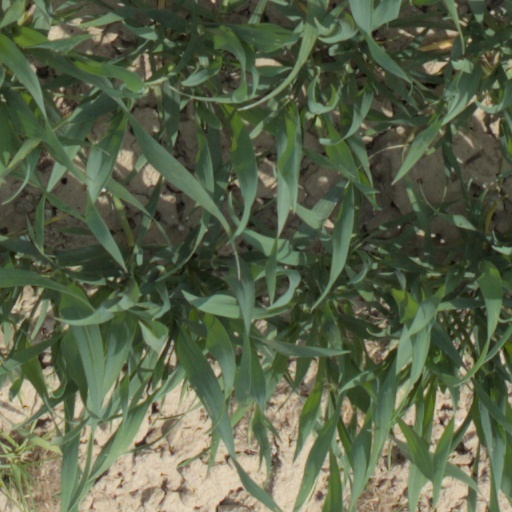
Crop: wheat